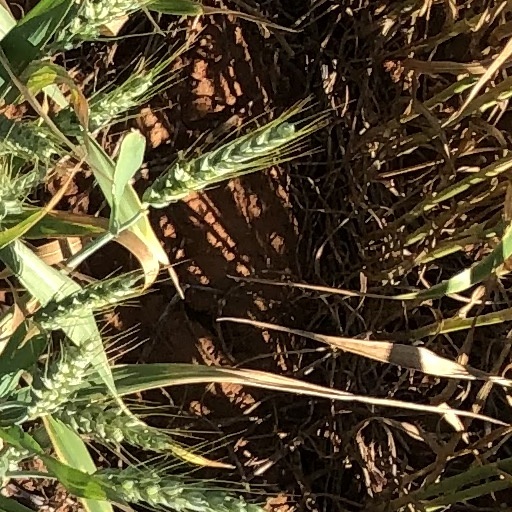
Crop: wheat